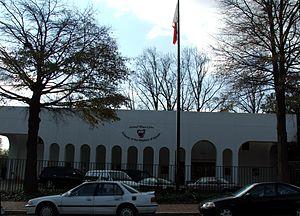
Ceci est une liste des représentations diplomatiques de Bahreïn, à l'exclusion des consulats honoraires.